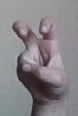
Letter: toot